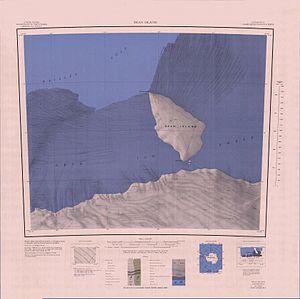
La pointe Cole est un cap situé au sud de l'île Dean et qui s'avance dans l'océan Austral vers la côte septentrionale de la terre Marie Byrd, en Antarctique occidental. Elle fait face à la limite entre la côte de Hobbs vers l'ouest et la côte de Bakutis vers l'est. Elle a été baptisée en l'honneur du militaire américain Lawrence M. Cole.
L'île Dean est une île de l'océan Antarctique incluse dans la barrière de Getz à proximité de la côte septentrionale de la terre Marie Byrd. Située à mi-chemin entre l'île Grant et l'île Siple, elle mesure 37 × 19 km. La pointe Cole, au sud de l'île, fait face à la terre Marie Byrd en marquant la limite entre la côte de Hobbs vers l'ouest et la côte de Bakutis vers l'est.